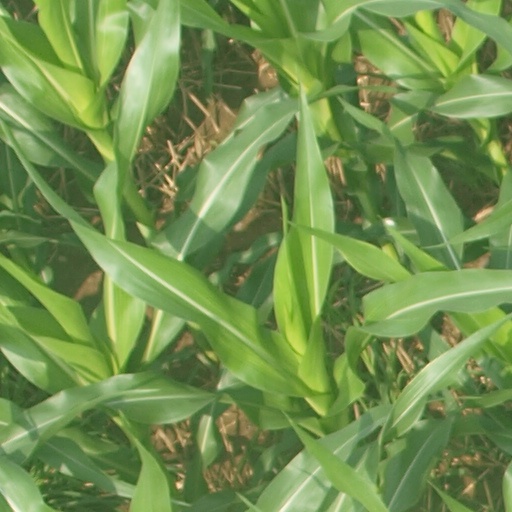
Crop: maize; corn